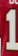
Number: 1